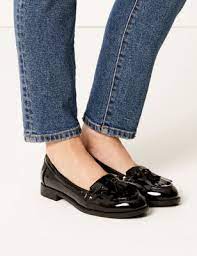
Label: Clog